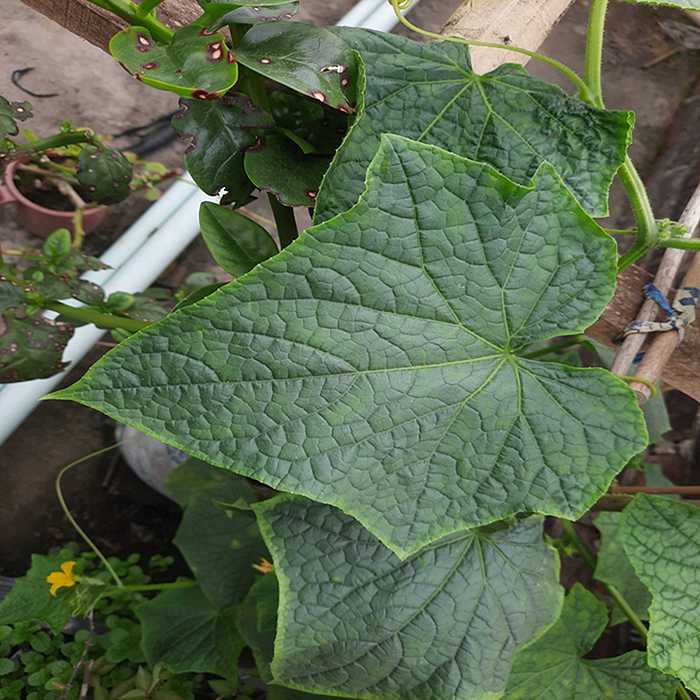
Plant: Cucumber
Label: Fresh leaf